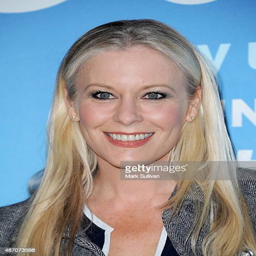
radio broadcaster arrives ahead of the premiere